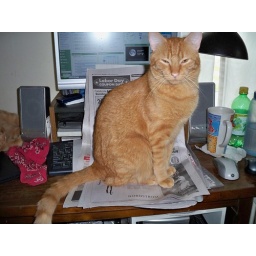
Zack tries to get my attention by sitting on the newspaper AND in front of the computer.